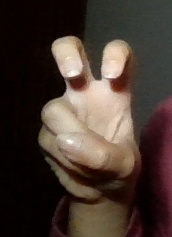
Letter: toot